M62 locomotive

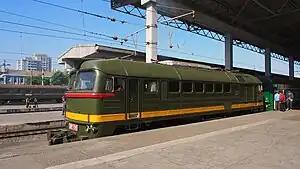
Naeyŏn 706, a Soviet-built M62-type diesel locomotive obtained second-hand from Germany

Because of its low maintenance requirements the M62 locomotive is quite popular with the Korean State Railway of the North Korea, where they serve not only on non-electrified lines but on electrified ones as well. 64 locomotives of this type were imported from the Soviet Union and the Russian Federation between 1967 and 1995, numbered in the 내연6xx (Naeyŏn 6xx) series.